The Poet (novel)

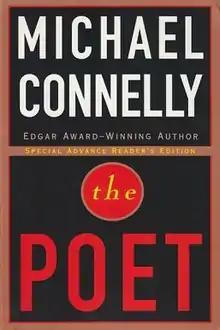
First edition (US)

The Poet is the fifth novel by American author Michael Connelly. Published in 1996, it is the first of Connelly's novels not to feature Detective Harry Bosch and first to feature Crime Reporter Jack McEvoy. A sequel, "The Narrows", was published in 2004. "The Poet" won the 1997 Dilys Award.